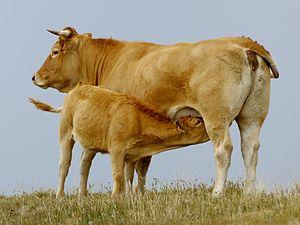
Vache de race aubrac et son veau sur le plateau d'Aubrac